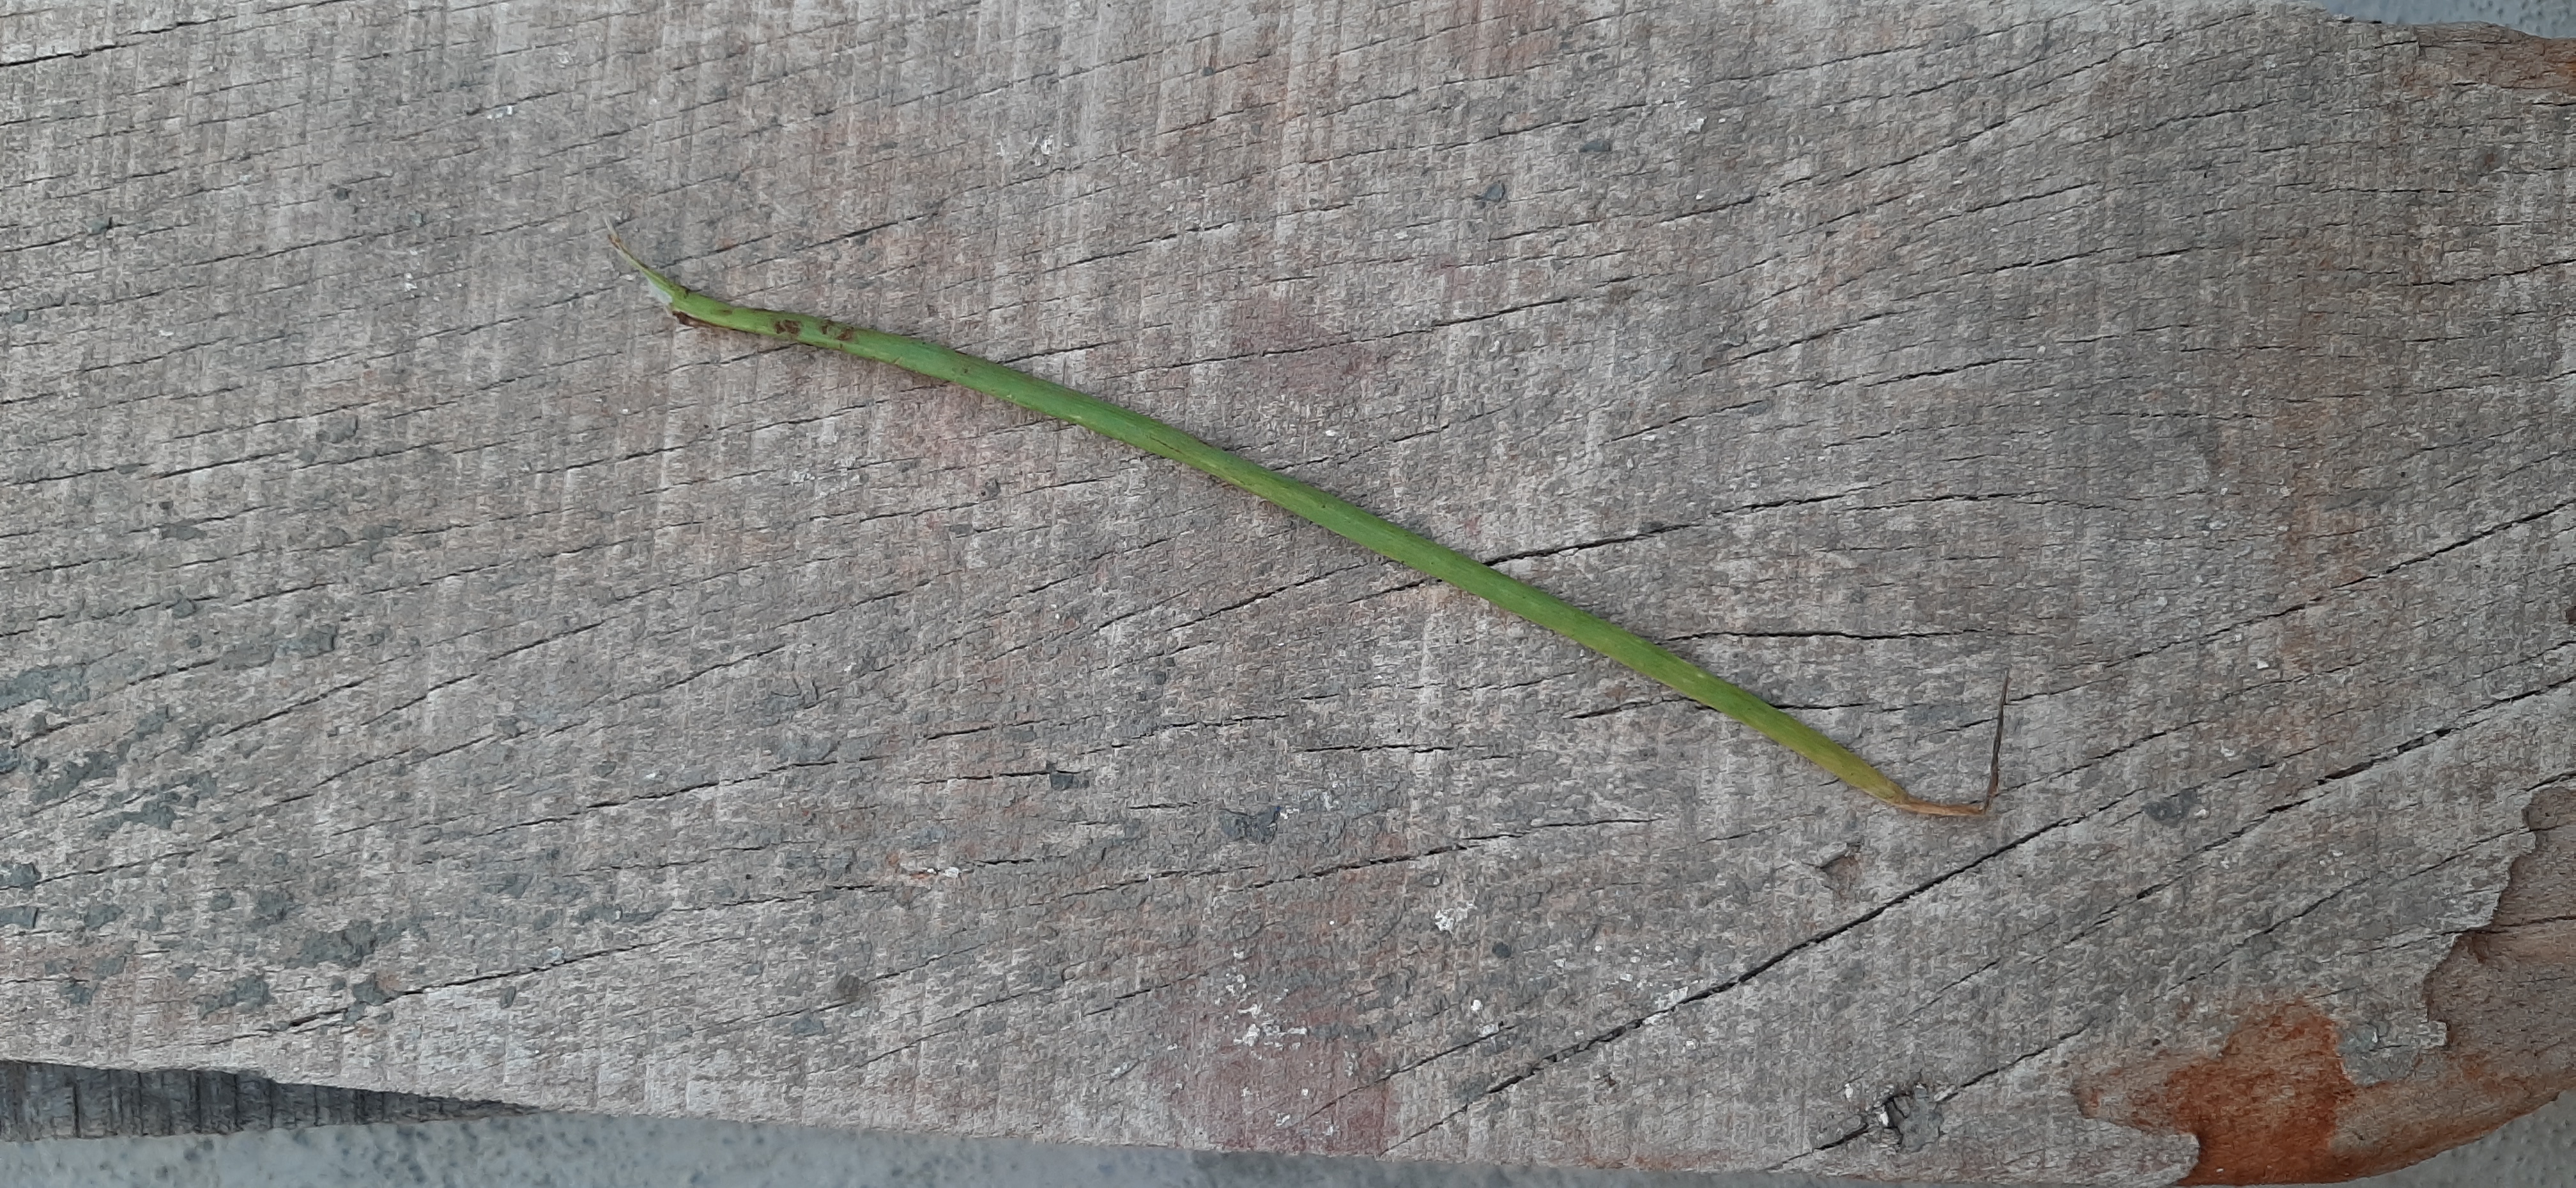
Plant: Onion